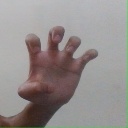
अक्षर: झ